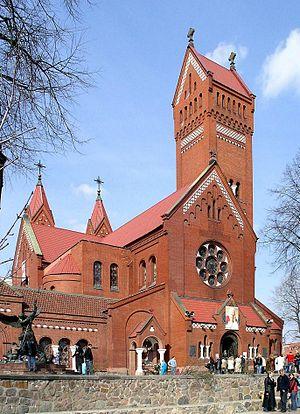
Cet article présente une liste des lieux de culte de la ville de Minsk.
L’église Saint-Siméon-et-Sainte-Hélène est un édifice religieux catholique de l’archidiocèse de Minsk. Elle est appelée aussi l’Église rouge et est visible de tout le centre de la ville, car elle se trouve place de l’Indépendance.